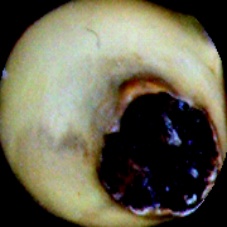
Label: Broken